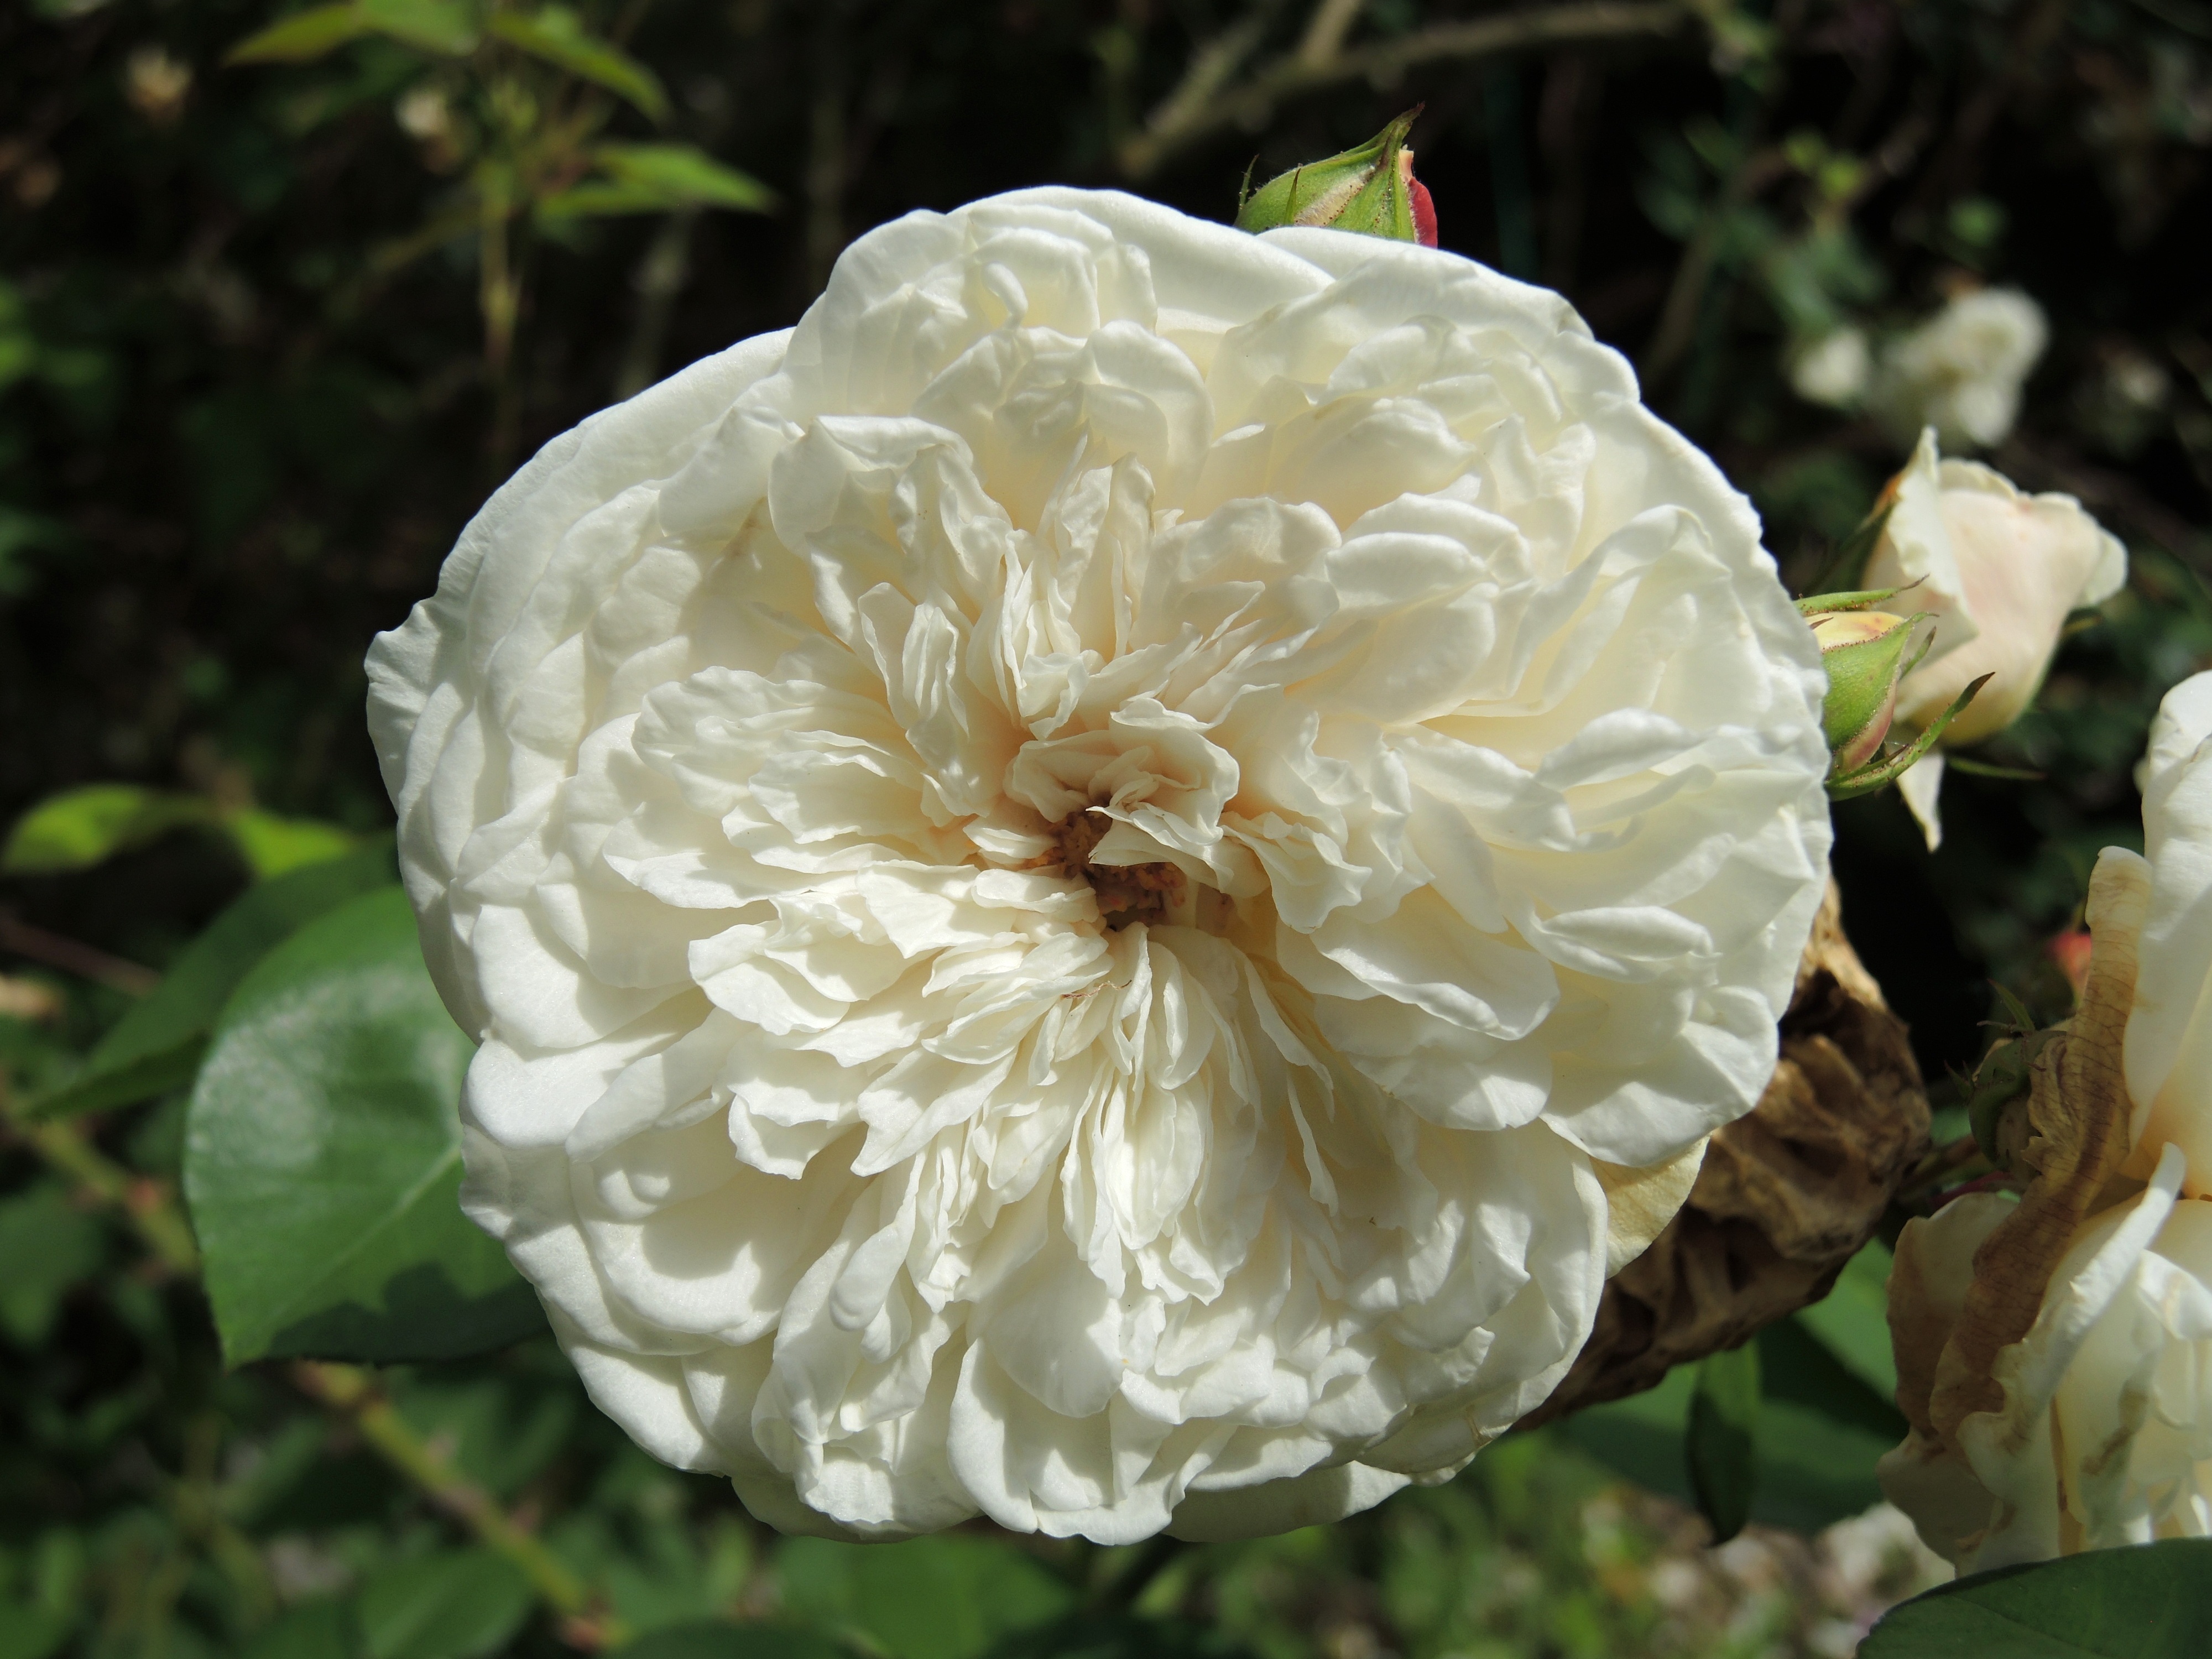
blossom, plant, white, flower, petal, rose, botany, flora, flowers, peony, white rose, rose flower, flowering plant, rose family, garden decor, burnet rose, land plant